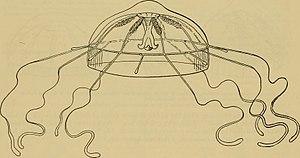
Sminthea est un genre de trachyméduses de la famille des Rhopalonematidae.